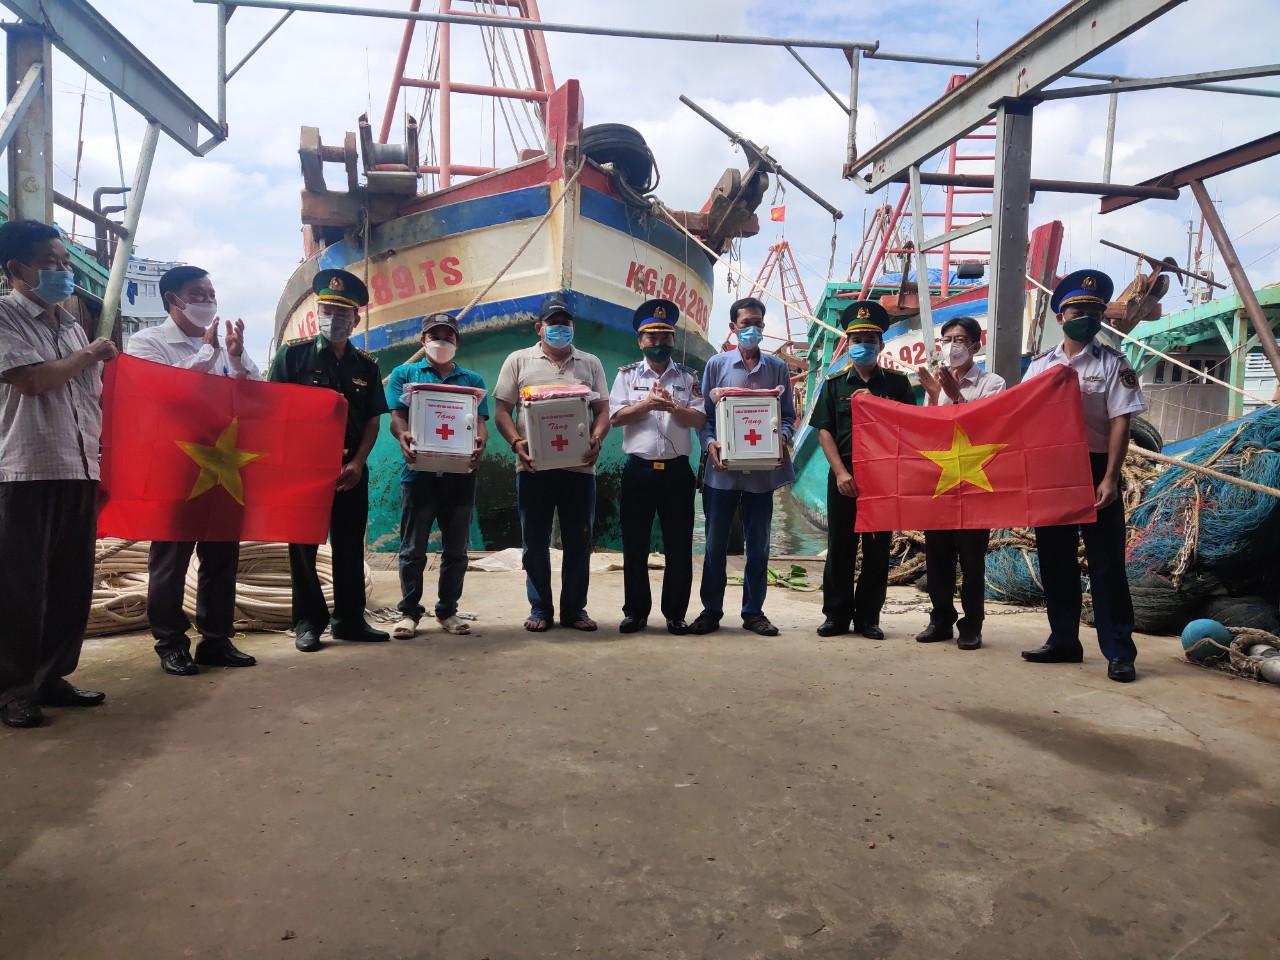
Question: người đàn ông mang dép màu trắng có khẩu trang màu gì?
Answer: khẩu trang màu trắng